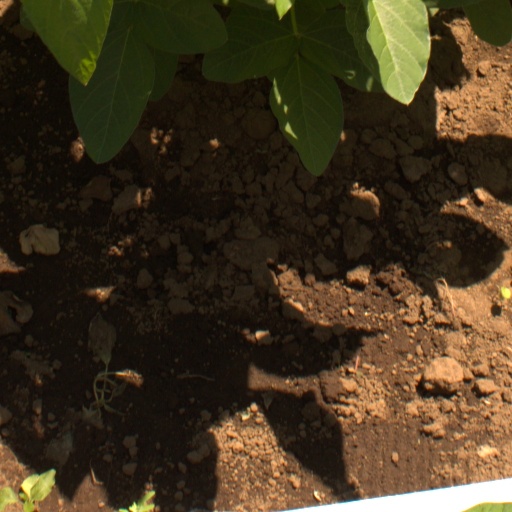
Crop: soybean